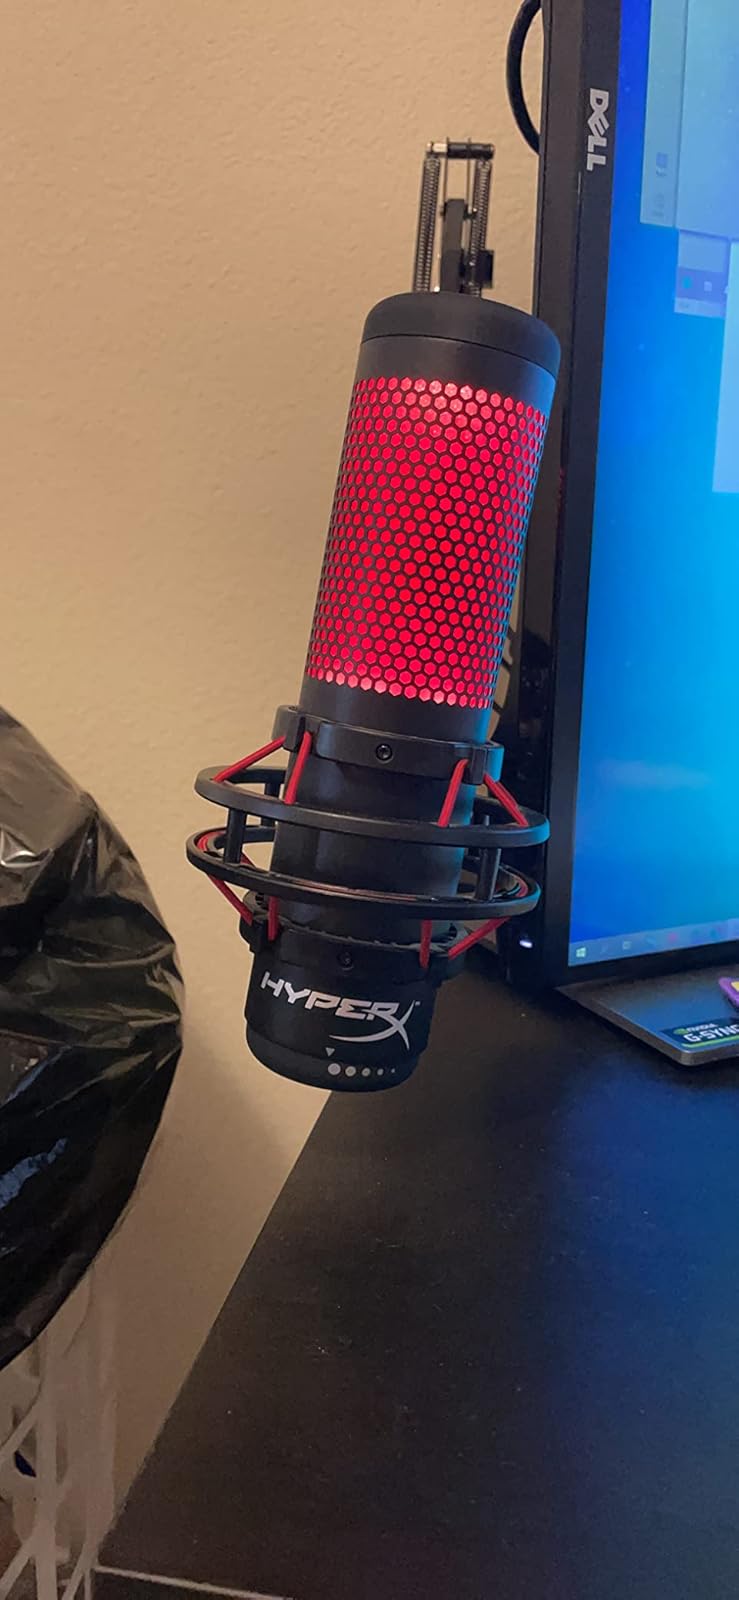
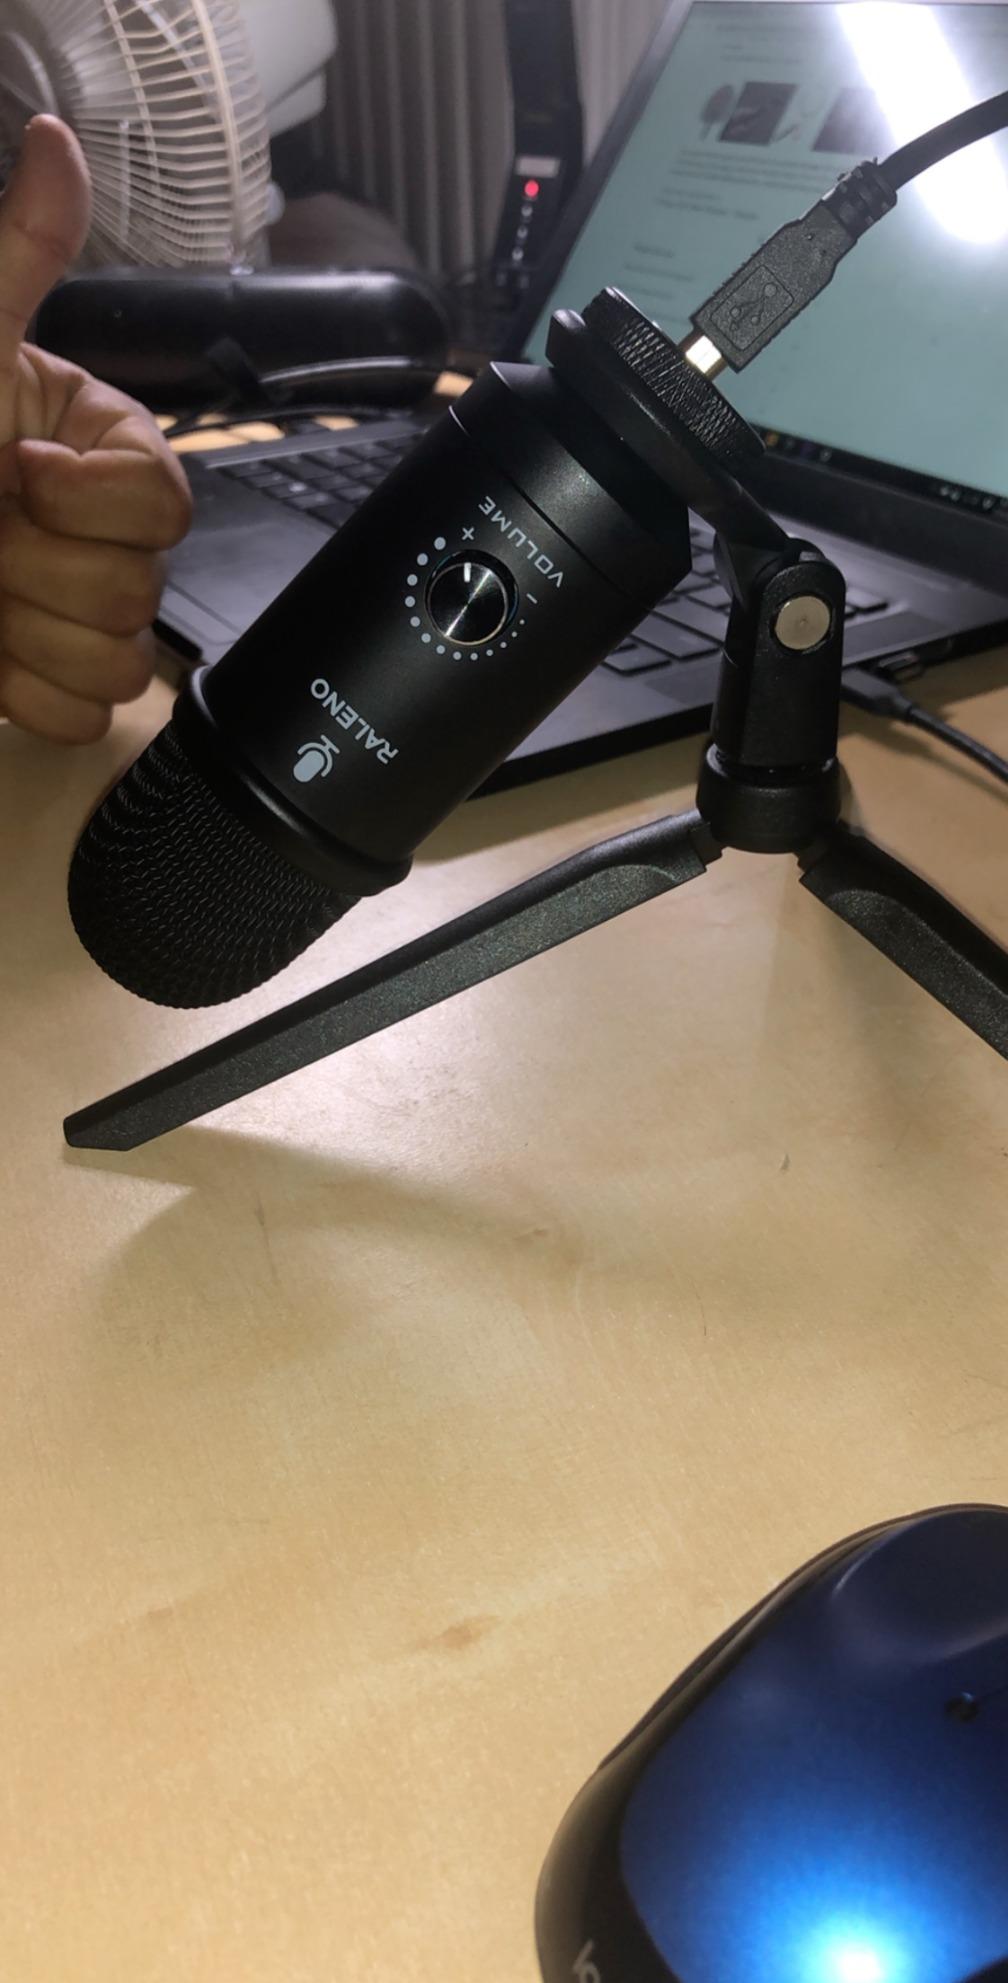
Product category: microphone
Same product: no